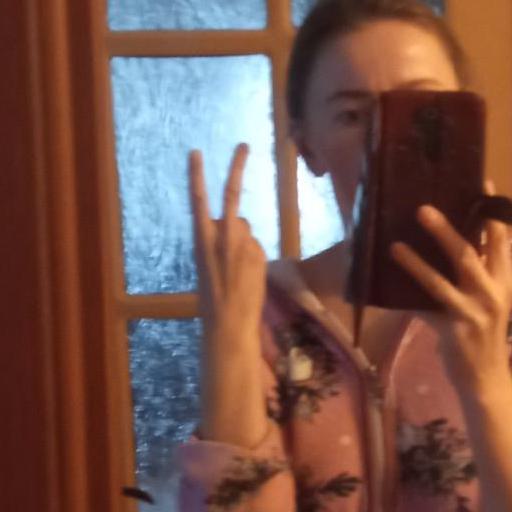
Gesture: peace_inverted